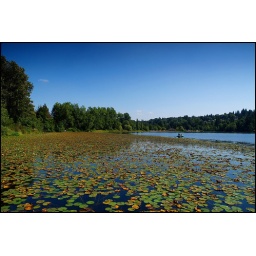
blue sky over deer lake